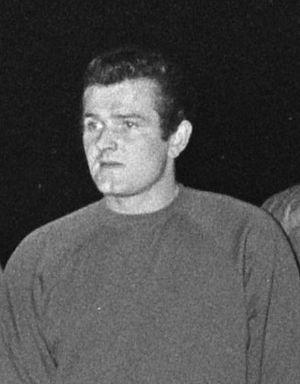
Thomas Johnstone Lawrence, dit Tommy Lawrence, né le 14 mai 1940 à Ayrshire et mort le 10 janvier 2018, est un footballeur écossais, qui évoluait au poste de gardien de but à Liverpool et en équipe d'Écosse.